Osnabrück

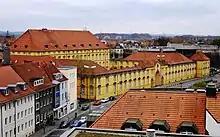
Osnabrück Palace

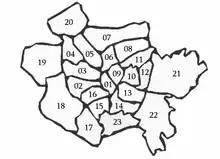
Boroughs of Osnabrück

There are two higher education institutions in Osnabrück, University of Osnabrück and Osnabrück University of Applied Sciences with more than 25,000 students. All of the types of German grammar schools are represented in the city, including seven Gymnasien. Gymnasium Carolinum claims to be the oldest still existing school in Germany. Another well-known Gymnasium is the Ursulaschule, a private school, located directly opposite the Carolinum. The University of Osnabrück invested heavily in infrastructure to take on more students for the following years.